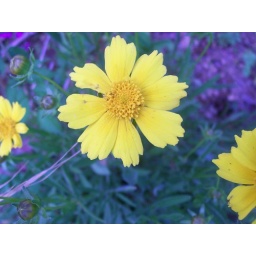
I swear I did no photoshopping to this picture, and the grass around this flower was not purple.